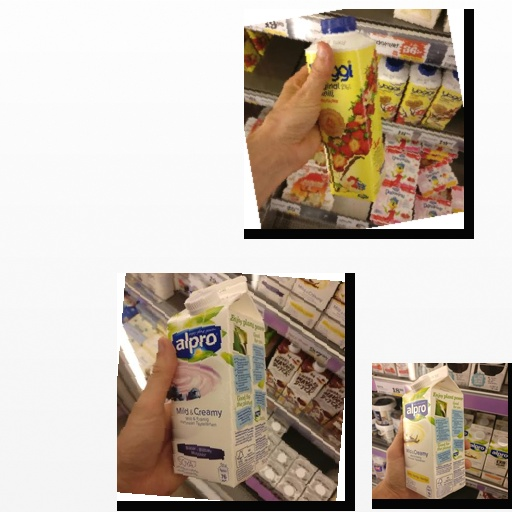
Food items: vanilla_soyghurt, strawberry_yoghurt, blueberry_soy_yogurt